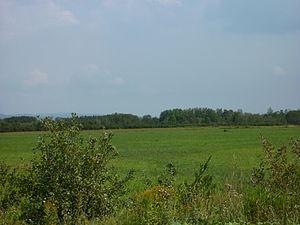
Champs à Sayabec
Sayabec est une municipalité canadienne qui fait partie de la municipalité régionale de comté de La Matapédia dans l'Est du Québec. Situé dans la vallée de la Matapédia formée par les monts Chic-Chocs, au bord du lac Matapédia, ce village du Bas-Saint-Laurent a une vocation agricole et forestière. Avec une population de près de 2 000 habitants, Sayabec est la troisième municipalité la plus peuplée de La Matapédia, après Amqui et Causapscal. Grâce à l'usine de panneaux de particules Panval, la plus grosse industrie de la vallée, Sayabec est un centre économique important pour la région.